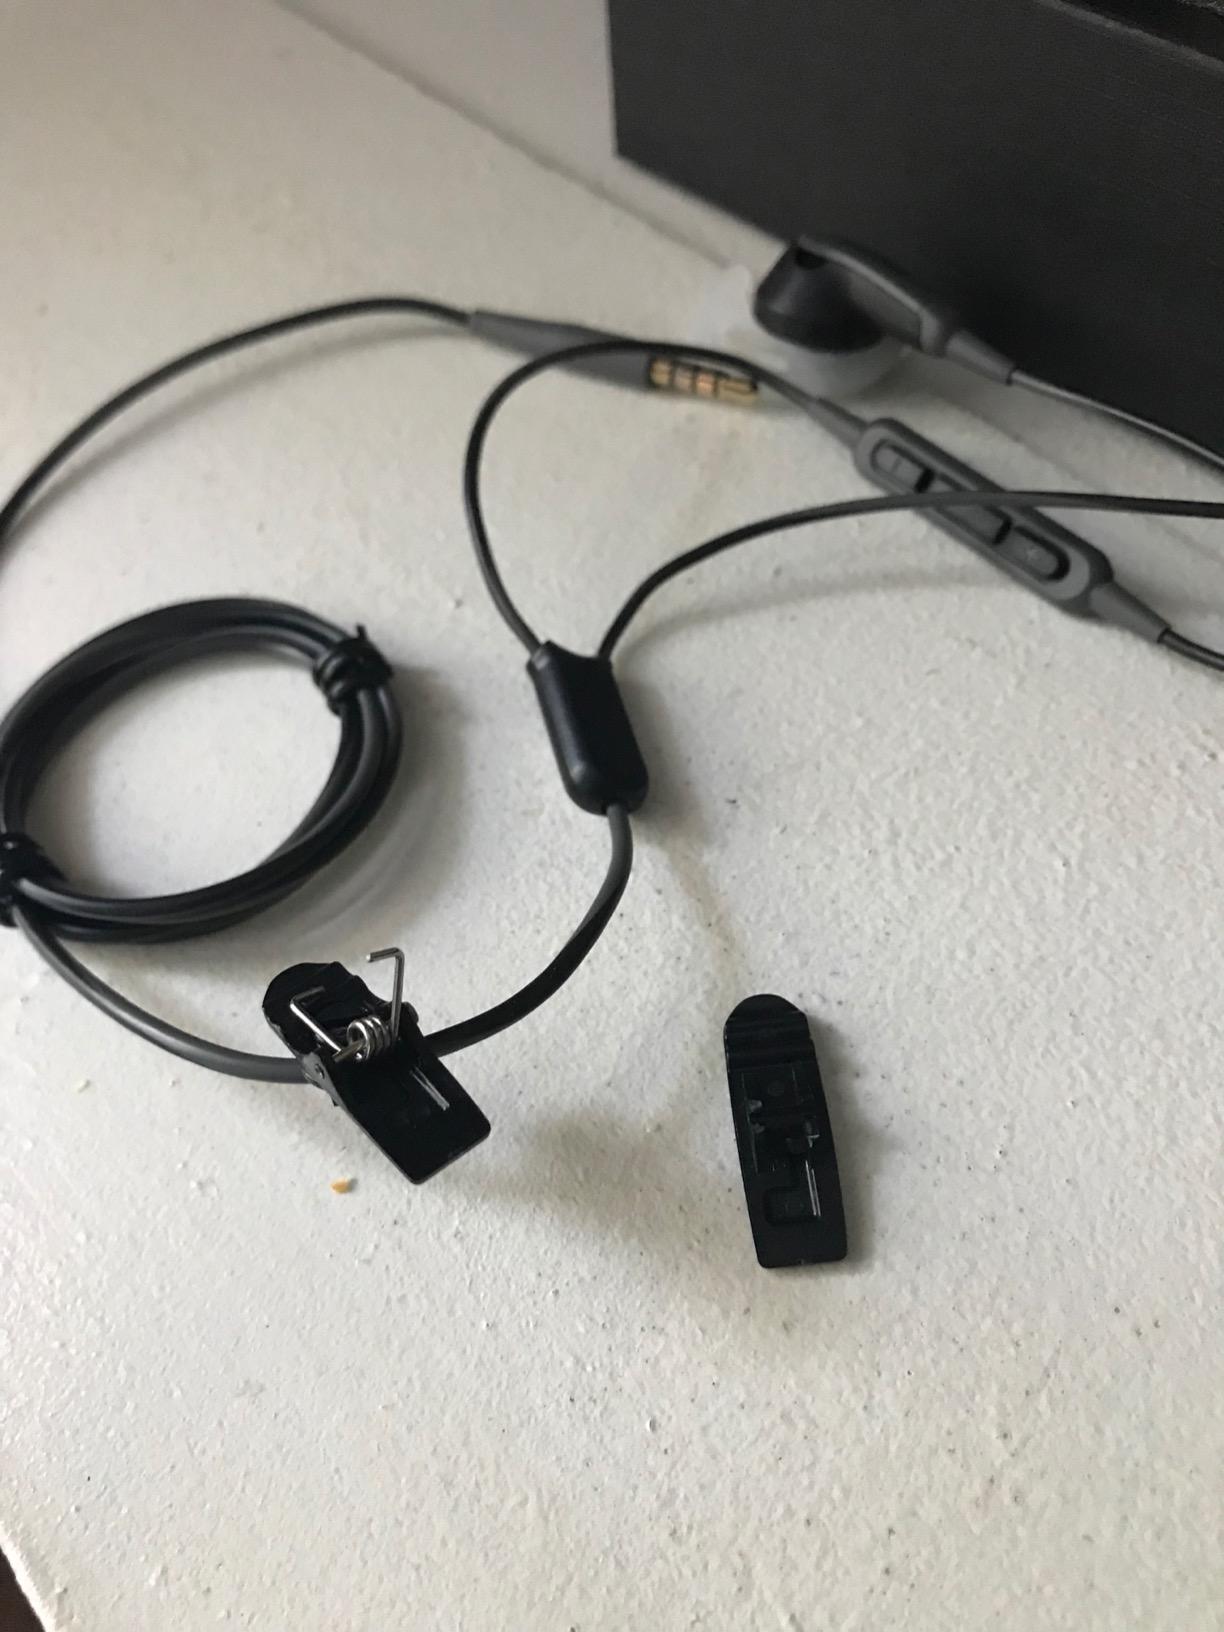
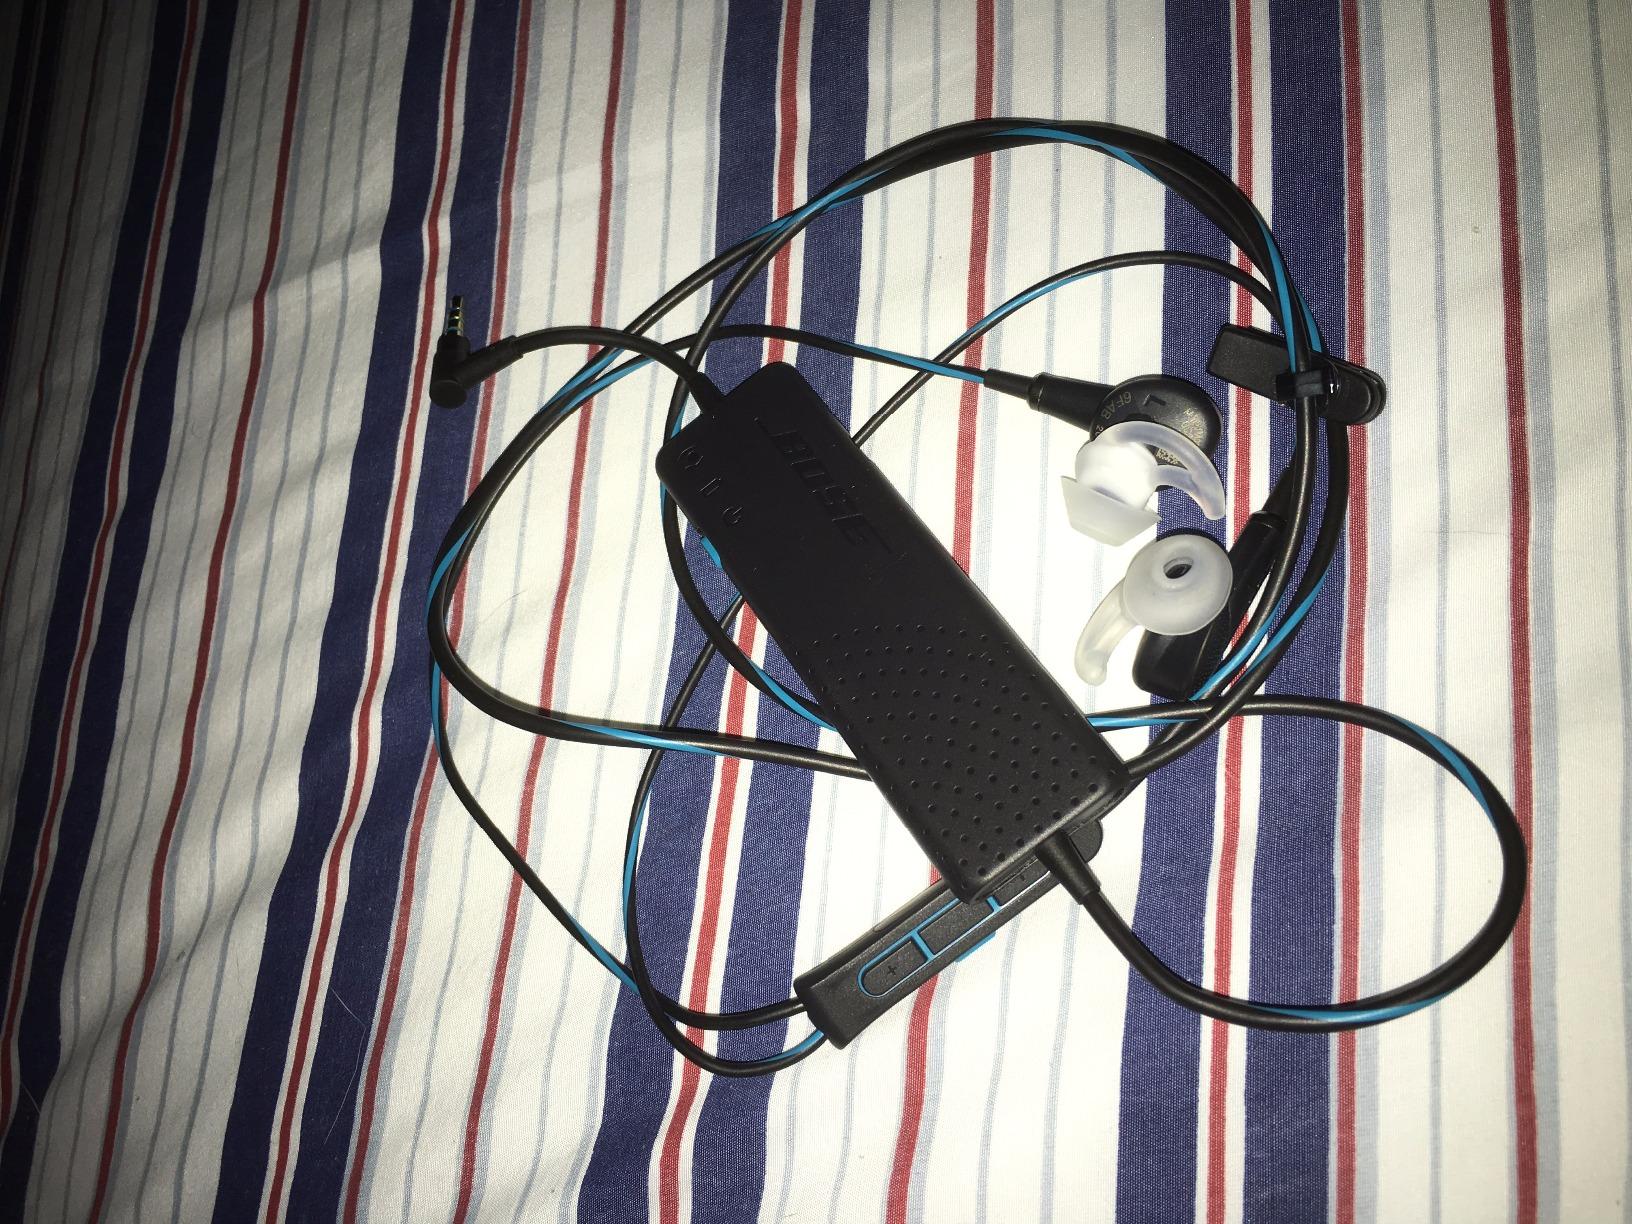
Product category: headphones
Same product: no